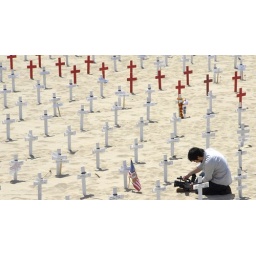
A field of crosses on the Santa Monica, CA, beach mark every death in the Iraq war.